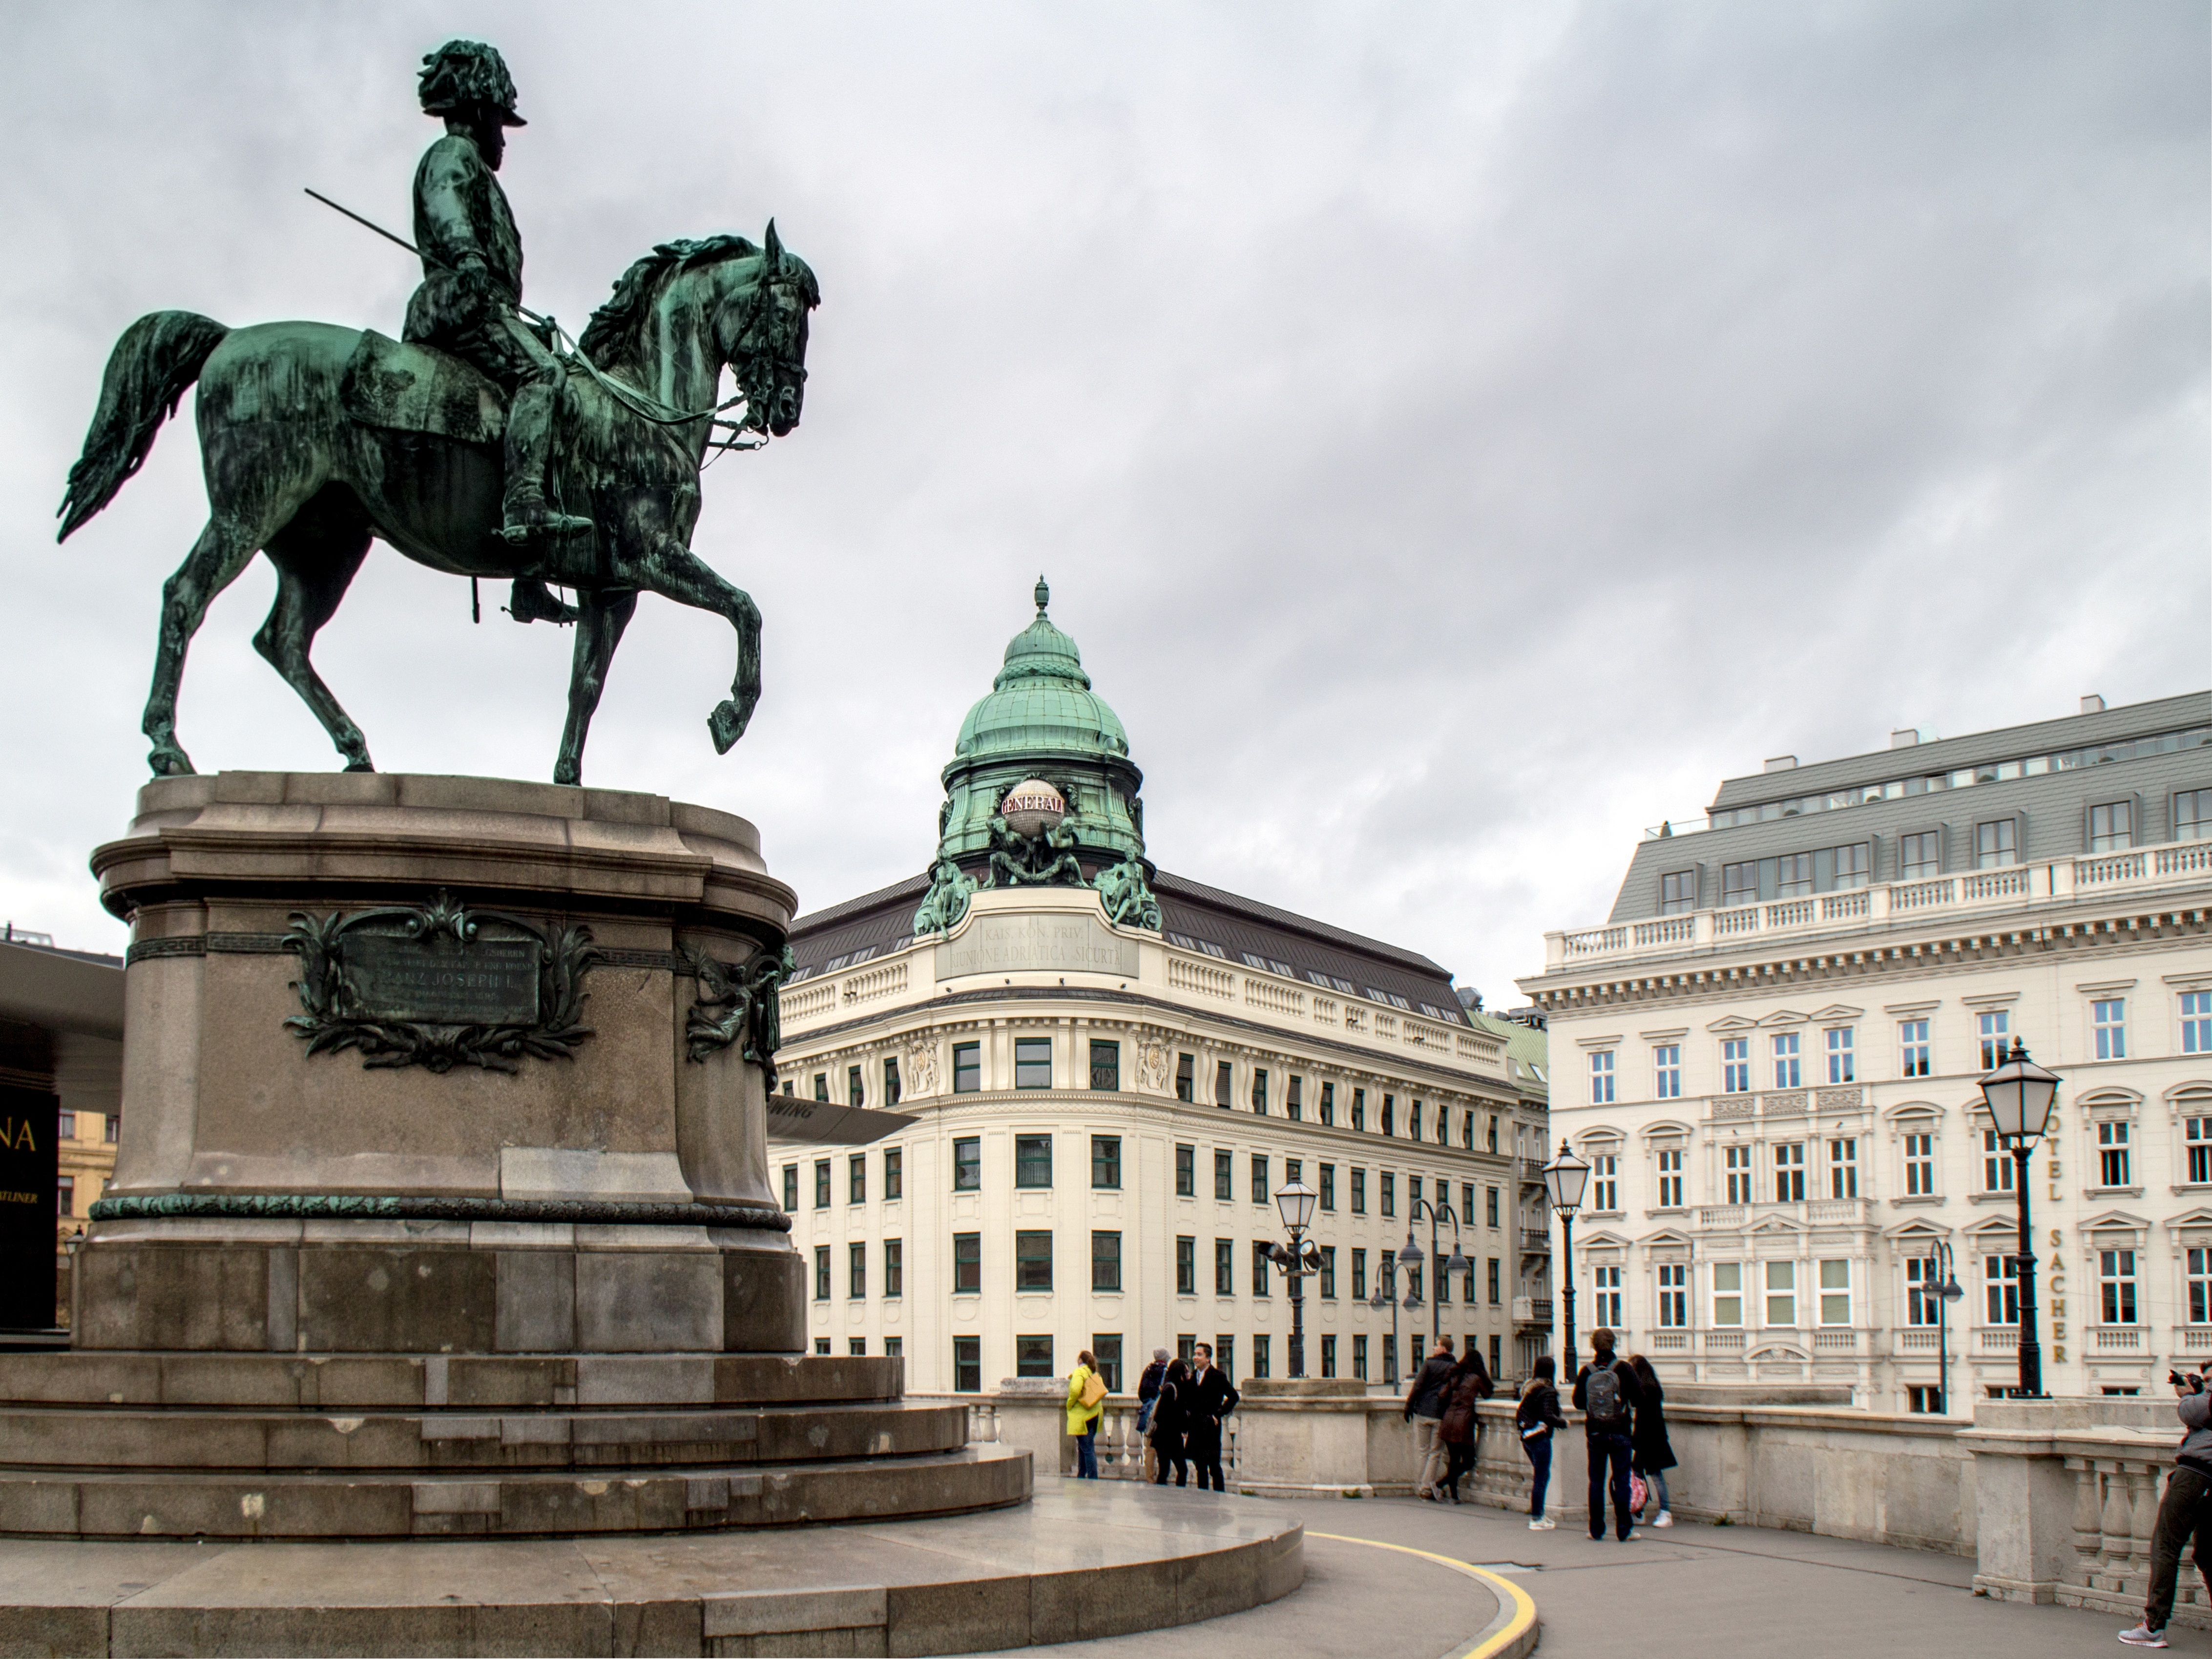
architecture, palace, city, monument, statue, plaza, landmark, sculpture, capital, vienna, town square, metropolis, equestrian statue, ancient history